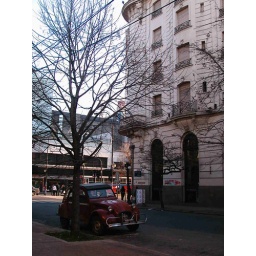
these cars were signs of the middle class that were mostly destroyed during the dictatorship in the 70s and 80s